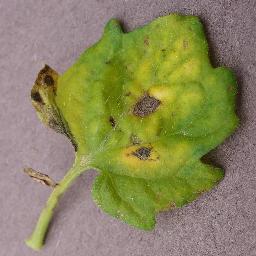
Label: Tomato___Septoria_leaf_spot